Patrick Collins (director)

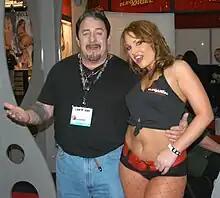
with Flower Tucci at Adult Entertainment Expo 2007

Patrick Collins is an American pornographic film producer–director, former owner of Elegant Angel Productions, and a member of the AVN Hall of Fame and the XRCO Hall of Fame.